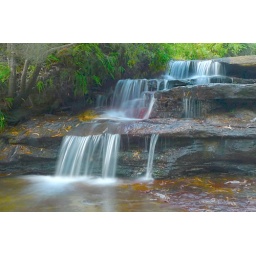
somewhere in the blue mountains :)